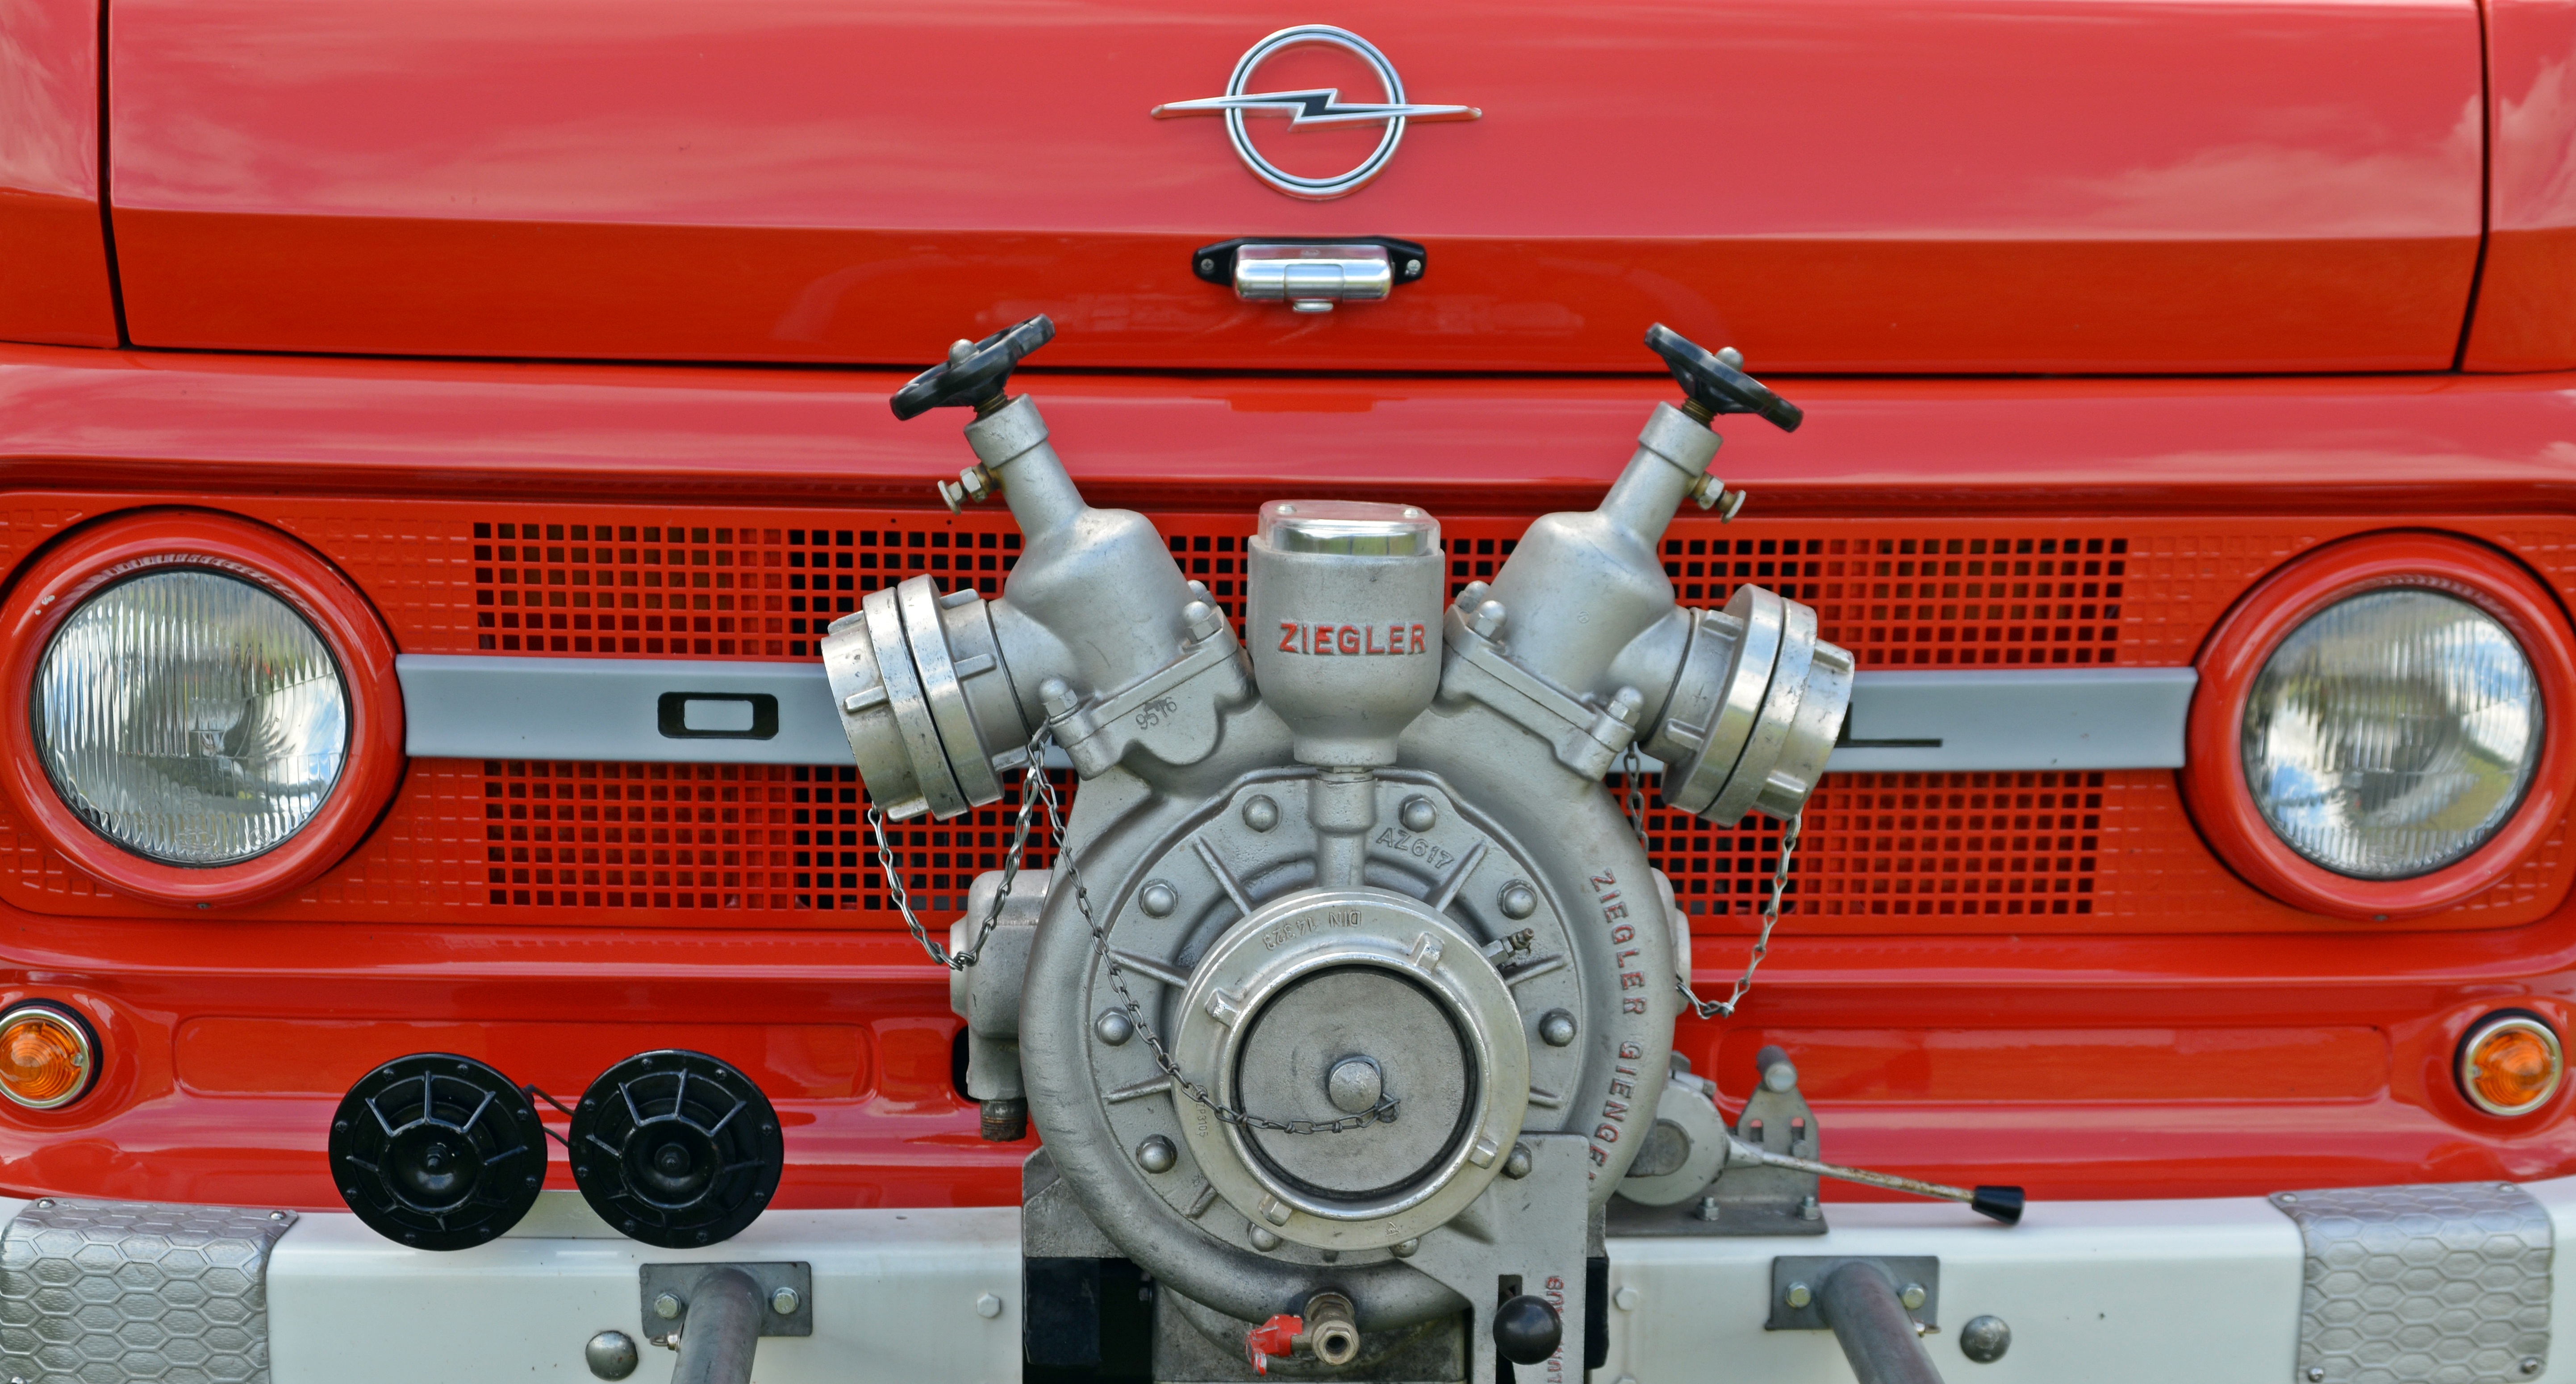
car, wheel, vehicle, fire, sports car, fire truck, vintage car, pump, bumper, race car, engine, vehicles, antique car, city car, sport utility vehicle, land vehicle, opel blitz, automobile make, automotive exterior, luxury vehicle, vehicle registration plate, family car